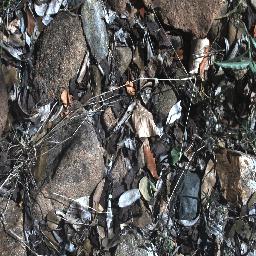
Label: negative